Gull (dinghy)

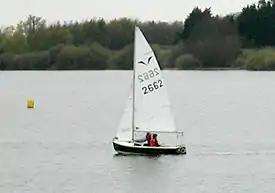
Gull Spirit 2662

The Gull sailing dinghy was designed by Ian Proctor in 1956, originally as a frameless double-chine plywood boat. However, it has been through several incarnations: the wooden Mark I, GRP Mark III, GRP Gull Spirit and GRP Gull Calypso. Today it is popular with sailing schools, especially in the United Kingdom.